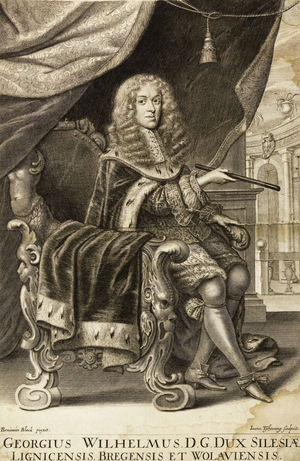
Georges Guillaume de Legnica né à Oława le 29 septembre 1660 mort à Brzeg le 21 novembre 1675. Il est le dernier prince de la dynastie des Piast qui règne en Silésie.